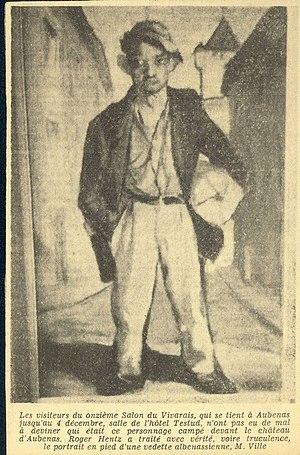
portrait en pied
Roger Hentz est un artiste-peintre alsacien, né à Strasbourg, Bas-Rhin le 29 mars 1927 et décédé à Lachapelle-sous-Aubenas, en Ardèche le 14 décembre 2009.